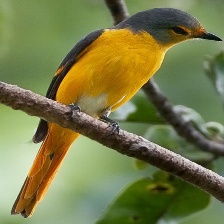
Species: FIERY MINIVET
Scientific name: PERICROCOTUS IGNEUS